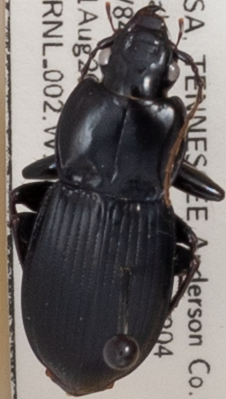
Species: Cyclotrachelus sigillatus
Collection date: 2022-08-31
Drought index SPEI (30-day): -0.222
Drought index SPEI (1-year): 0.422
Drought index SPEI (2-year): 0.512